Wycliffe Hall, Oxford

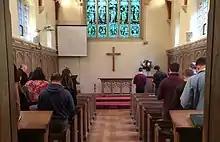
Morning prayer in Wycliffe Hall Chapel

Ordination training remains central to the work of the hall, whose original purpose was to train men for ordained ministry in both the home and colonial service of the Church of England. Non-ordained ministries are also catered for, especially through courses in academic theology and apologetics.